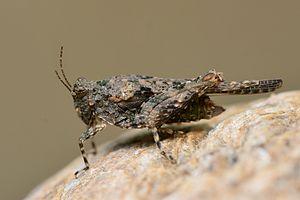
Paratettix meridionalis est une espèce d'insectes orthoptères de la famille des Tetrigidae. Elle est communément appelée le tétrix méridional ou tétrix des plages.